Channel Tunnel

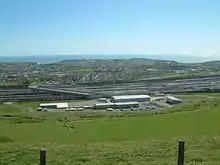
The British terminal at Cheriton in west Folkestone. The terminal services shuttle trains that carry vehicles, and is linked to the M20 motorway.

Both the freight and passenger traffic forecasts made before the construction of the tunnel were overestimated; in particular, Eurotunnel's commissioned forecasts were over-predictions. Although the captured share of Channel crossings was forecast correctly, high competition (especially from budget airlines which expanded rapidly in the 1990s and 2000s) and reduced tariffs led to low revenue. Overall cross-Channel traffic was overestimated.